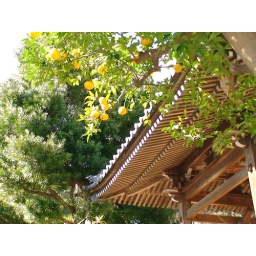
A orange tree in the temple